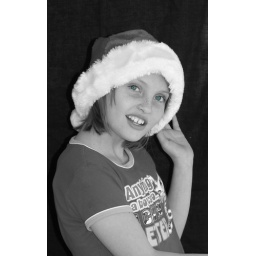
Xmas in black and white